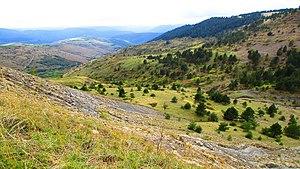
Causse de Sauveterre. P.N.C. Parc National des Cévennes, France. La Cham des Bondons. Photo prise depuis une des 2 mamelles et vers le Sud Est.
La Cham des Bondons est un plateau calcaire d'une dizaine de kilomètres carrés s'étendant au sud-ouest du mont Lozère, à une dizaine de kilomètres de Florac, dans le département de la Lozère. Ce plateau tient son nom du mot occitan local Cham et de la proximité de la commune des Bondons.